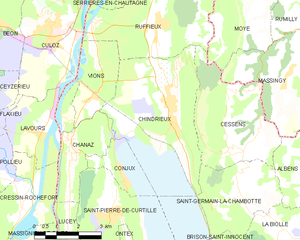
Carte des communes françaises
Chindrieux est une commune française située dans le département de la Savoie, en région Auvergne-Rhône-Alpes.